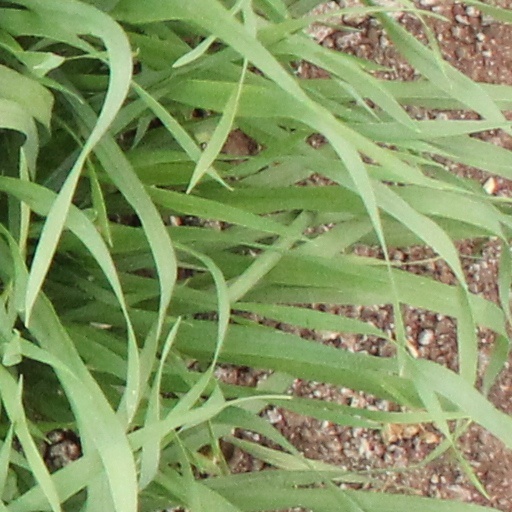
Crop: wheat